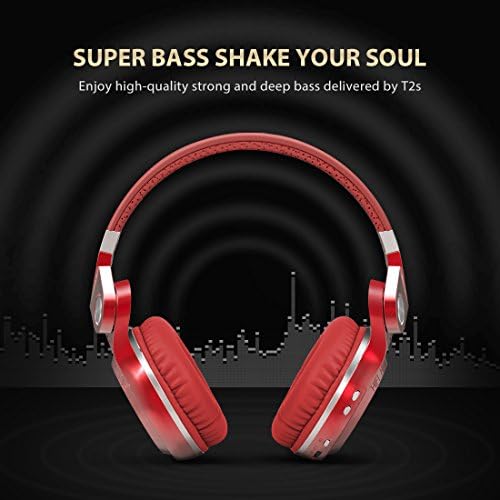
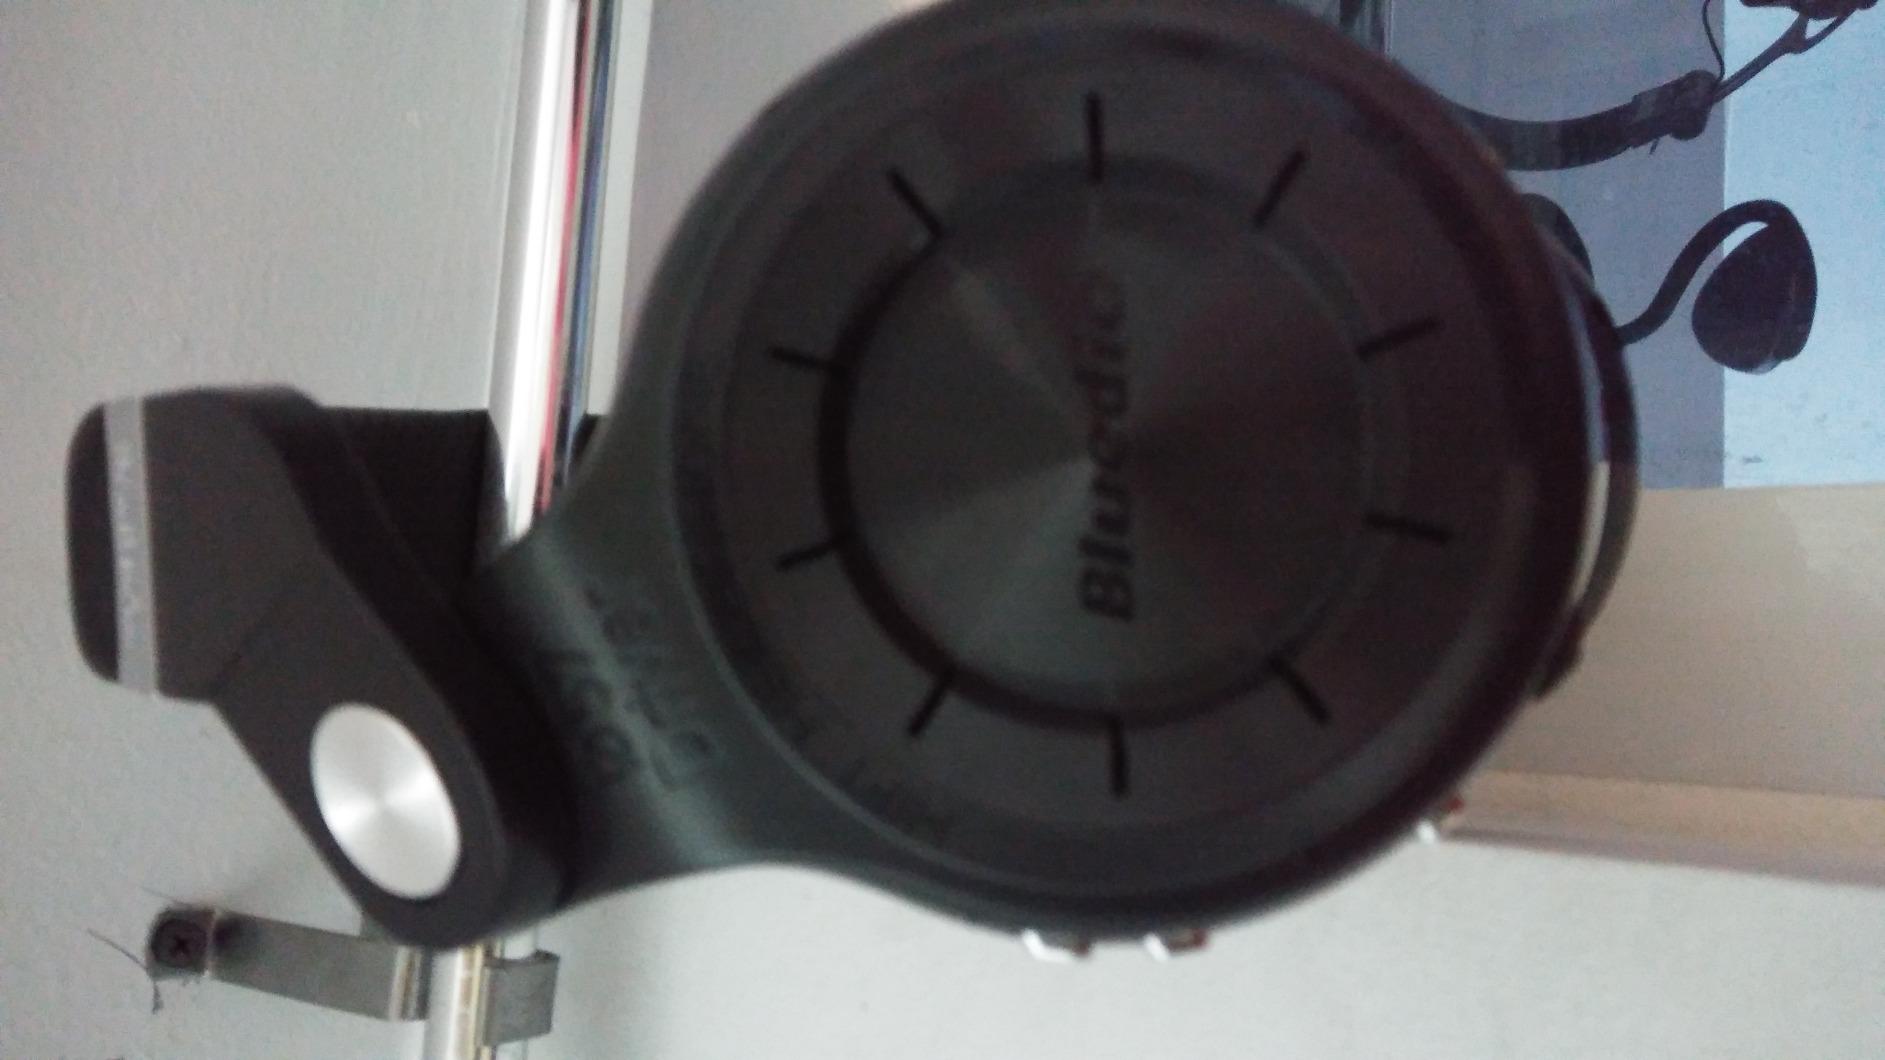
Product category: headphones
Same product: no